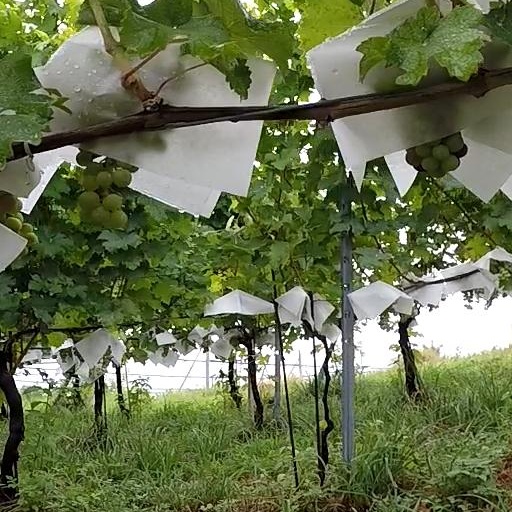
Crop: grape